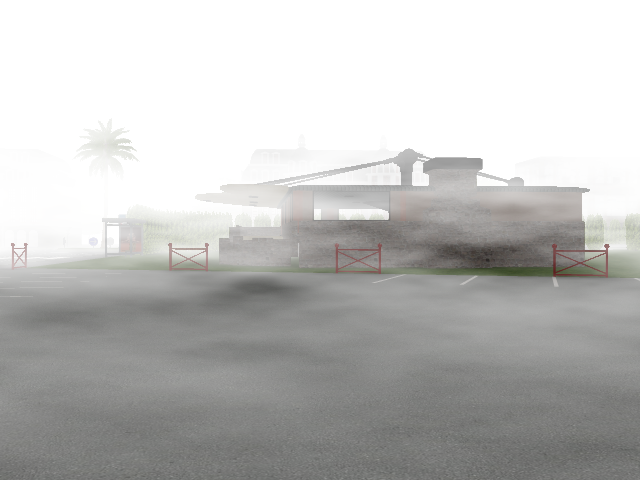
Weather: foggy or hazy